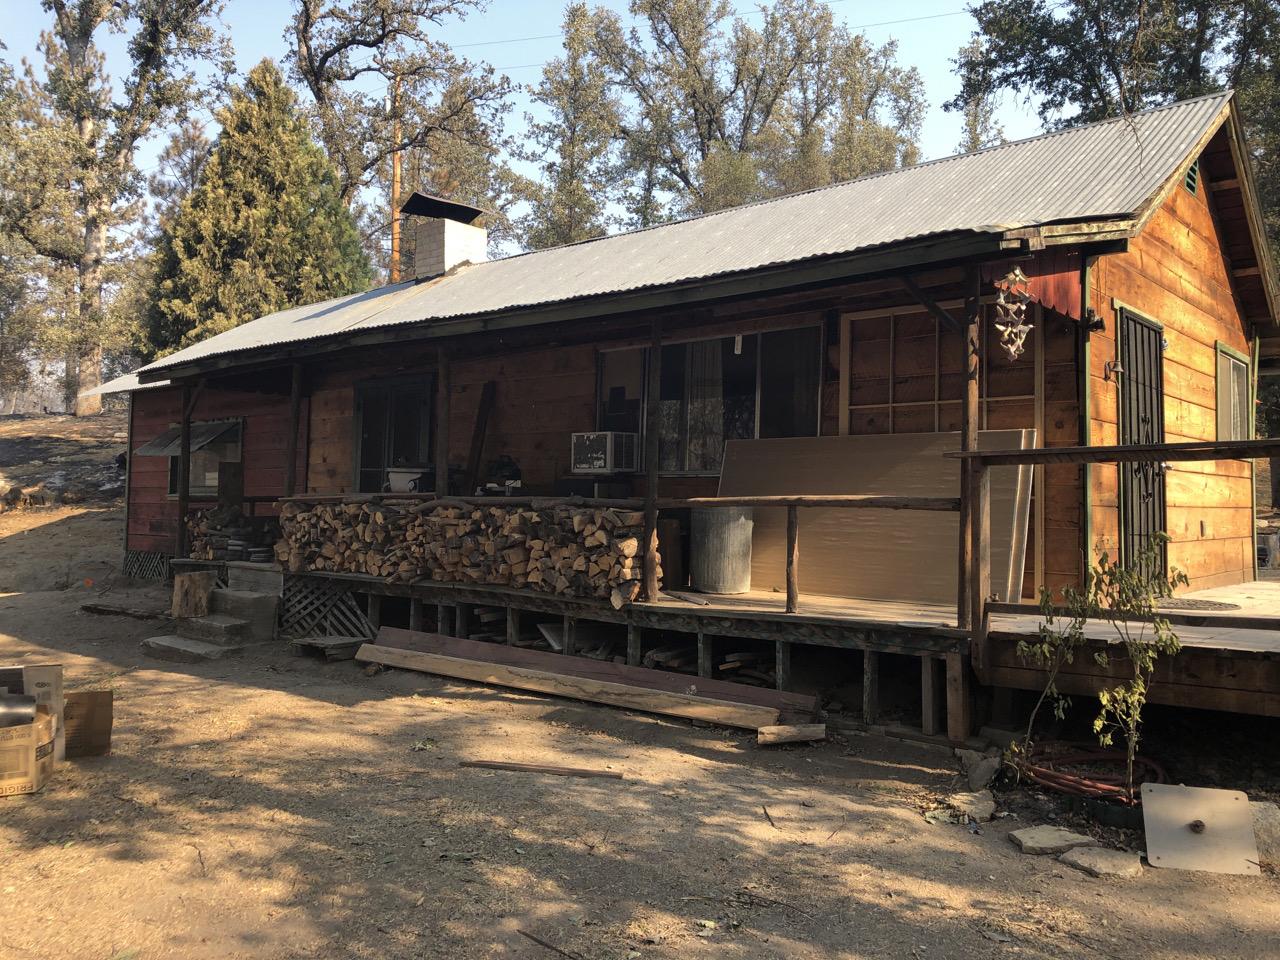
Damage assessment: no_damage